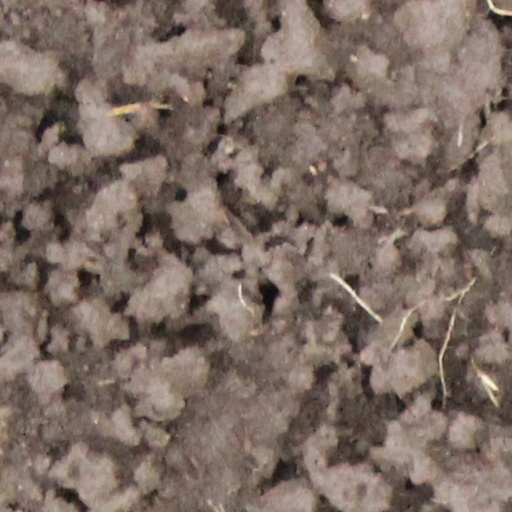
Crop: wheat